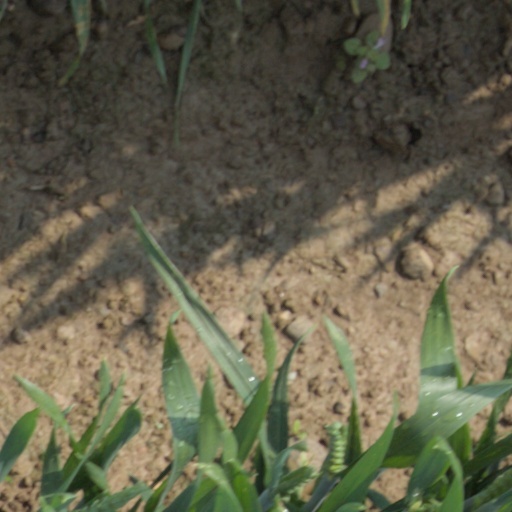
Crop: wheat